Rose of Lima

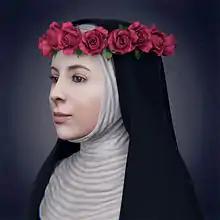
Saint Rose of Lima; facial reconstruction

As an addition to fasting, she took permanent abstinence from eating meat. She helped the sick and hungry around her community, bringing them to her room and taking care of them. Rose sold her fine needlework and took flowers that she grew to market, to help her family. She made and sold lace and embroidery to care for the poor, and she prayed and did penance in a little grotto that she had built. Otherwise, she became a recluse, leaving her room only for her visits to church.